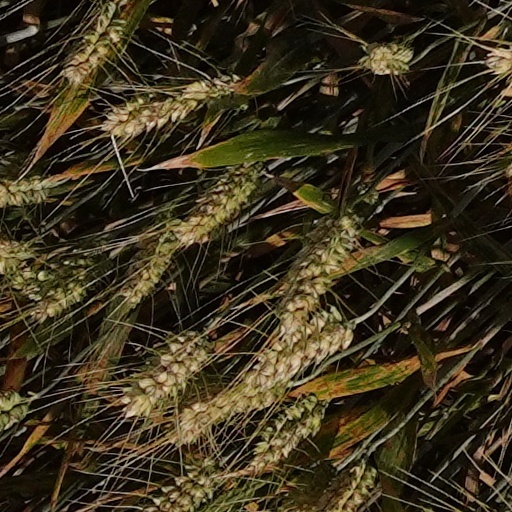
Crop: wheat